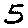
Label: 5